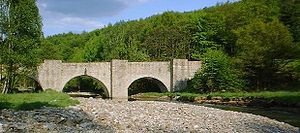
Freiberger Mulde
Freiberger Mulde nord for Freiberg.
Freiberger Mulde er en flod i den tyske delstat Sachsen. Den er en biflod til Mulde og er 124 km lang.